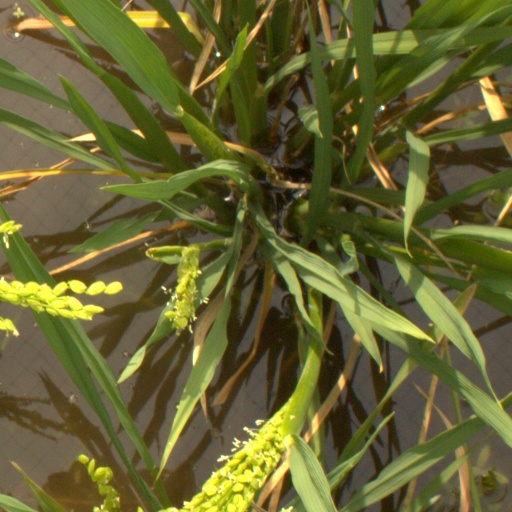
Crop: rice